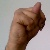
The image shows a hand gesture representing the letter 'N' in Indian Sign Language.